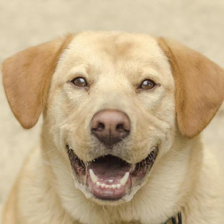
Label: animals